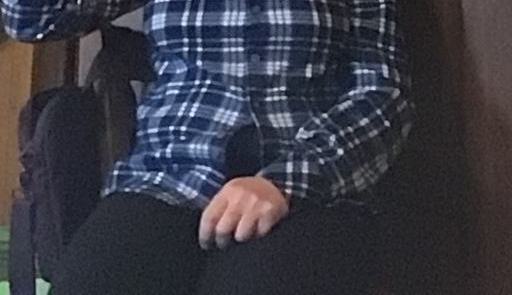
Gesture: no_gesture